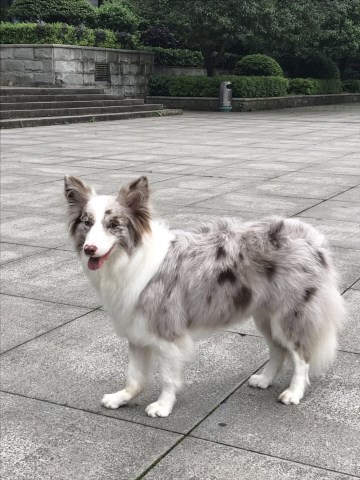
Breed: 2594-n000109-Border_collie